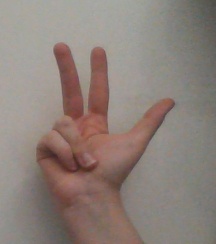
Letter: al